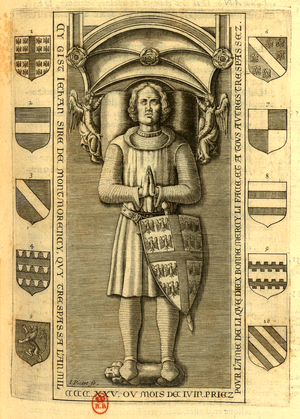
Vu d'en haut du gisant de (prétendu) Jean de Montmorency, avec un encadrement fictif qui ne correspond pas aux dimensions du soubassement conservé au musée de la batellerie de Conflans-Sainte-Honorine (78) et qui apparaît sur un relevé de l'architecte Jules Formigé. En réalité, il ne restent que 19 cm de libres au-dessus de la tête. Le gisant seul mesure 195 cm de longueur.
L’église Saint-Maclou est une église catholique paroissiale située à Conflans-Sainte-Honorine, en France. Ses parties les plus anciennes remontent au deuxième et troisième quart du XIIᵉ siècle. Une autre thèse avance une origine de la fin du Xème siècle, ce que corroborerait son vocable "Saint-Maclou" donné par l'évêque de Paris, suzerain du lieu. Ce sont la nef basilicale, la base du clocher central et certains éléments de la première travée du chœur. Ces parties sont de style roman tardif, comme le montrent les chapiteaux sculptés autour de la base du clocher notamment, ainsi que la voûte d'ogives archaïque de cette même travée. Cependant, les piles cantonnées de multiples colonnettes, la modénature évoluée, le recours aux voûtes d'ogives pour les parties orientales, et l'emploi systématique de l'arc brisé, annoncent déjà l'architecture gothique.